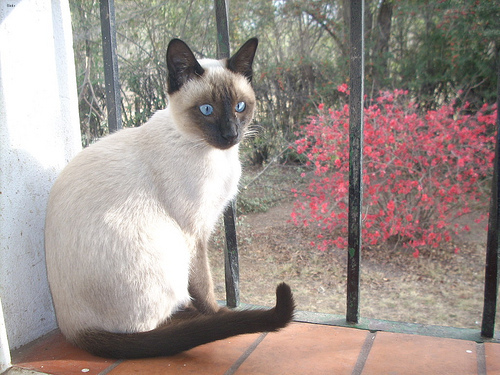
Animal: cat
Breed: siamese